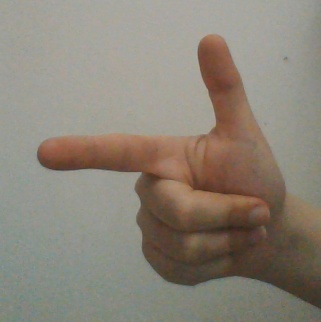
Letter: yaa